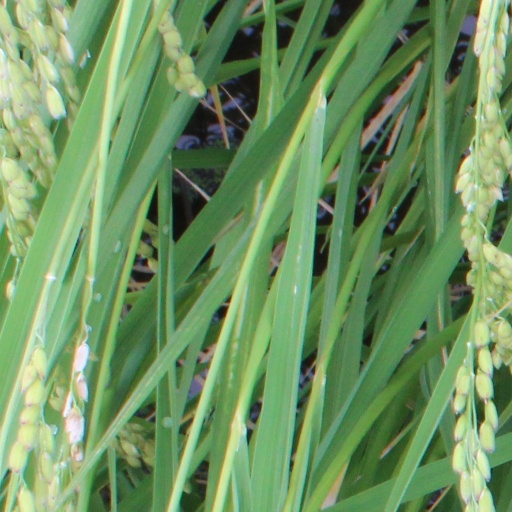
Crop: rice